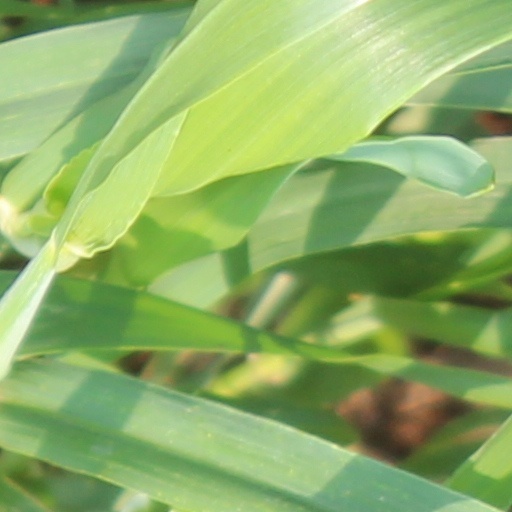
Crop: wheat